Byram Bridge

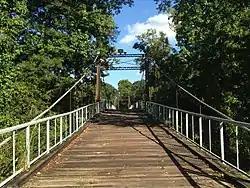

The Byram Bridge, spanning the Pearl River between Hinds County, Mississippi and Rankin County, Mississippi, is a historic bridge which was listed on the National Register of Historic Places in 1979.